Tom Wills

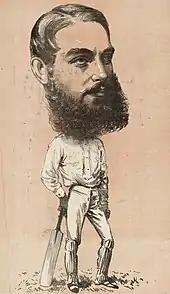
An 1873 caricature of W. G. Grace. In his obituaries, Wills was referred to as "the Grace of Australia".

W. G. Grace, the Victorian era's most famous cricketer, brought an English team to Australia in 1873–74. Wills strove to play for Victoria against Grace and rival factions fought over his possible inclusion. Hammersley, a selector, ensured that he missed out. Wills went on to tour with, and play against the Englishmen. Irked by Wills' constant presence, Grace remarked that he seemed to regard himself as a representative of the whole of Australia. It was assumed that, on his homeward journey, Grace would play a final match in the South Australian capital of Adelaide, but he bypassed the city when Kadina, a remote mining town in the Copper Triangle, offered him more money. Wills coached Kadina's miners and captained them against Grace's XI. Played in an open, rock-strewn plain of baked earth, the game was deemed a farce. Wills made a pair and Grace later wrote of the "old Rugbeian" as a has-been. Grace neglected to mention that Wills bowled him, ending with 6/28.